Human rights in Uganda

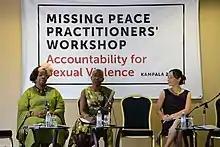
In August 2015, the leaders of Kenya, Liberia, Sierra Leone, Uganda, eastern Democratic Republic of the Congo, and South Sudan met in Kampala, Uganda to discuss how they document and prosecute sexual violence in their respective countries.

The history of sexual violence in Northern Uganda sees individuals experiencing conflict-period sexual violence between the years 1986–2006. It has been reported that both sides of the insurgency, the Lord's Resistance Army (LRA) and the Uganda People's Defense Force (UPDF), committed acts of sexual and gender based violence. In the displacement camps, there was a high number of gender-based violent acts (i.e. rape, physical assault) performed by LRA and UPDF soldiers but also by family members and acquaintances in the camps as well. During this insurgency period, women are thought to have participated in sexual acts with LRA and UPDF soldiers as a survival technique. Men experiencing conflict-period sexual violence was widespread throughout these years. It was a common military warfare strategy used by the state's soldiers against the Acholi people. In fact, sexual violence against men is often used as a tactic to emasculate or feminize the victims.